Luís de Matos

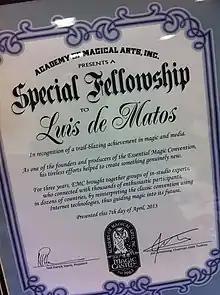
Luis de Matos "Special Fellowship Award" by the Hollywood Academy of Magical Arts, April 2013.

In 2013 Luis de Matos received his third award from the Hollywood Academy of Magical Arts, the “Special Fellowship Award."